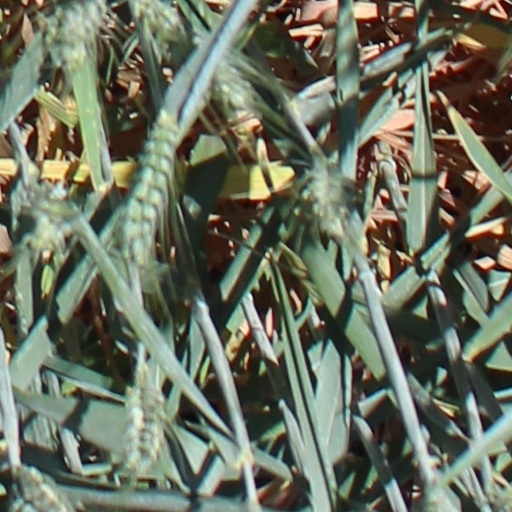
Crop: wheat